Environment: real
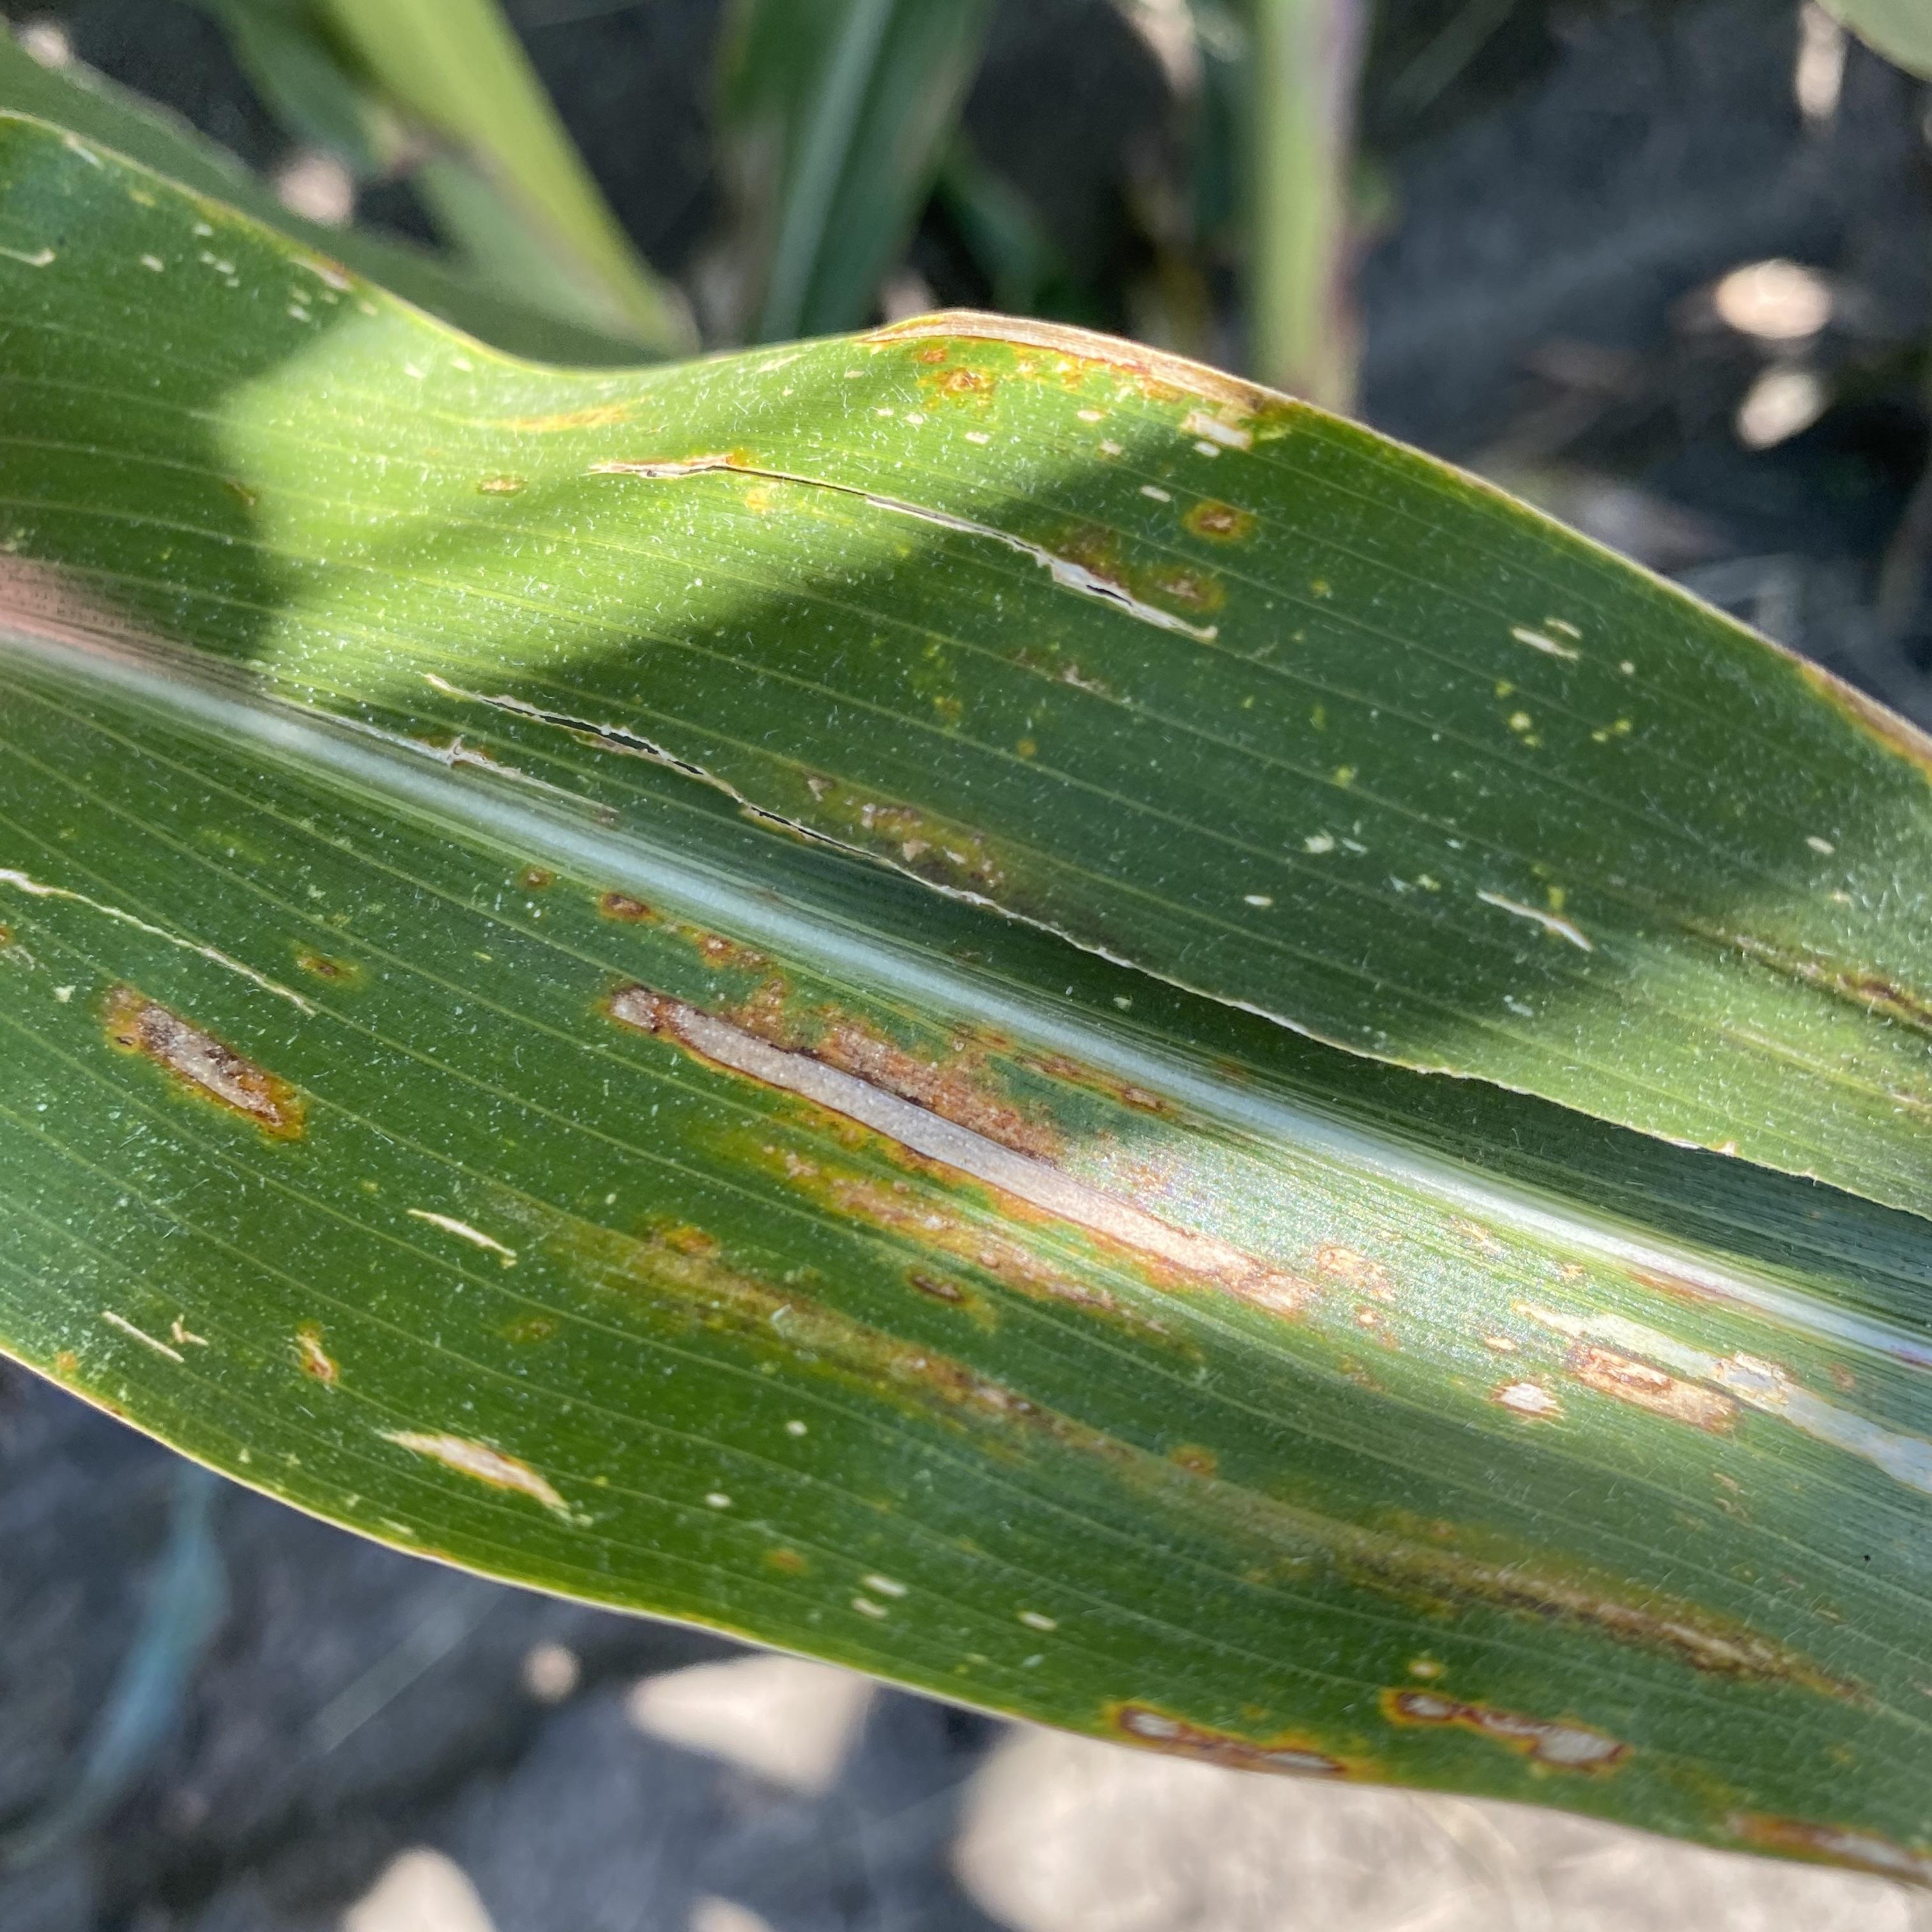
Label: gray_leaf_spot